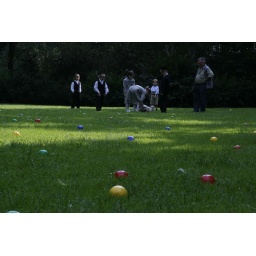
Duizenden gekleurde plastic balletjes werden verspreid over het Stadspark van Antwerpen.